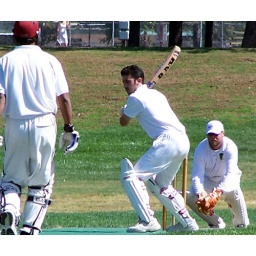
Michael about to belt the ball down the ground for 4 against Green in the Quarter Final